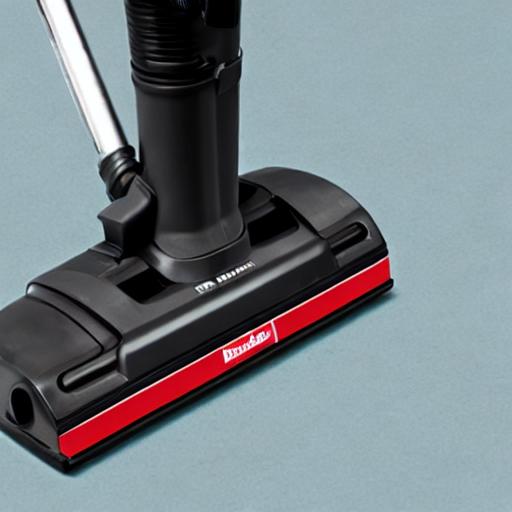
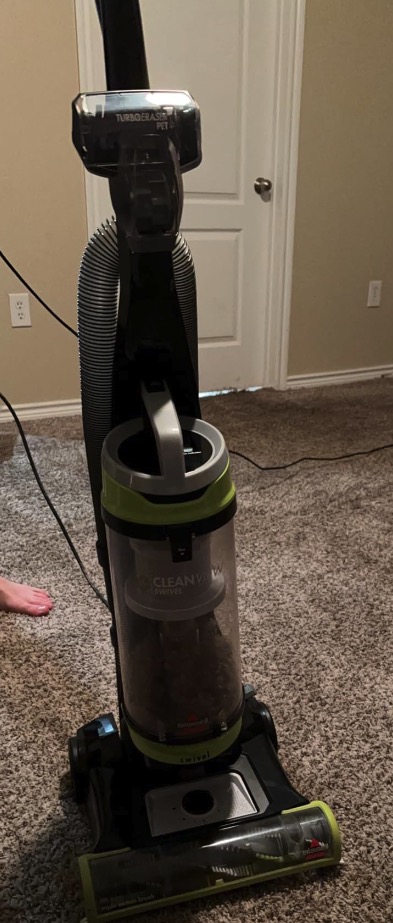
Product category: items_vacuum
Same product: no